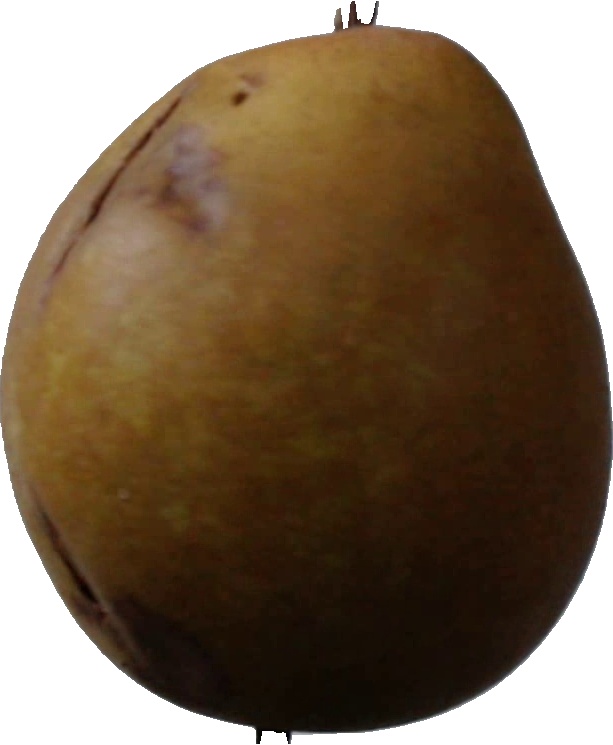
Label: pear_3